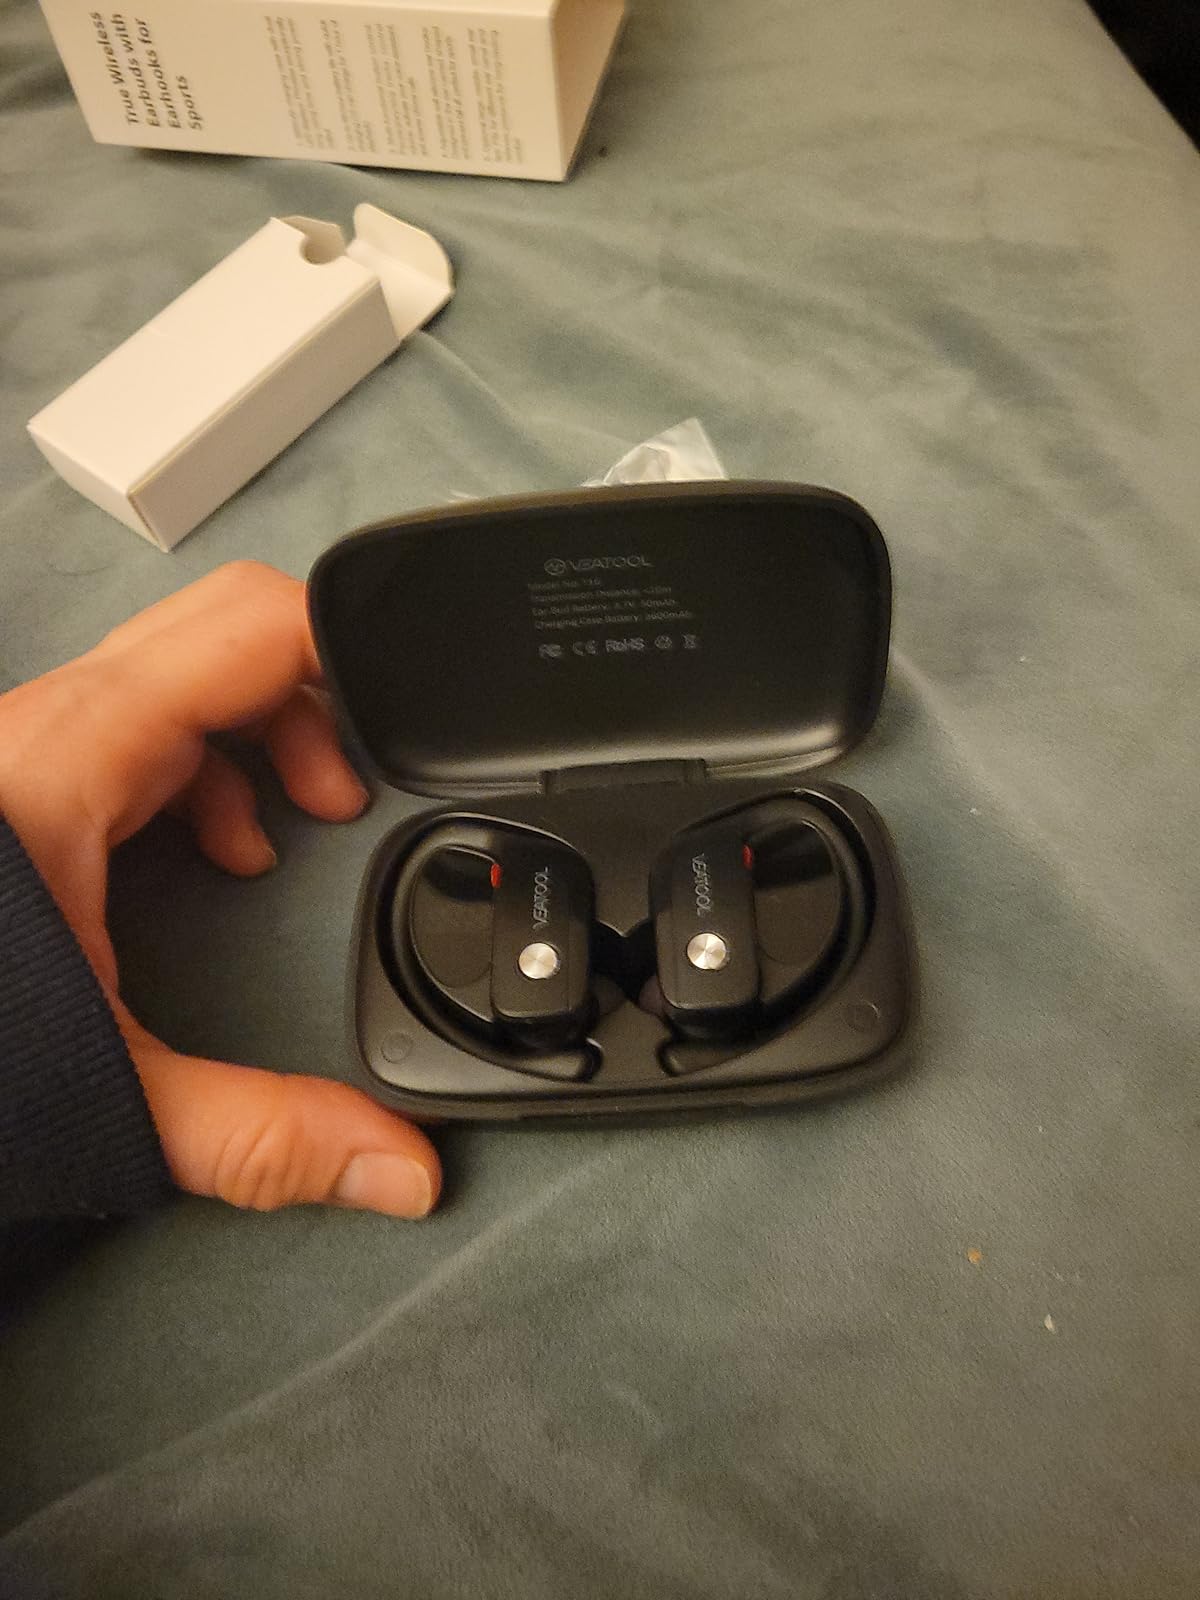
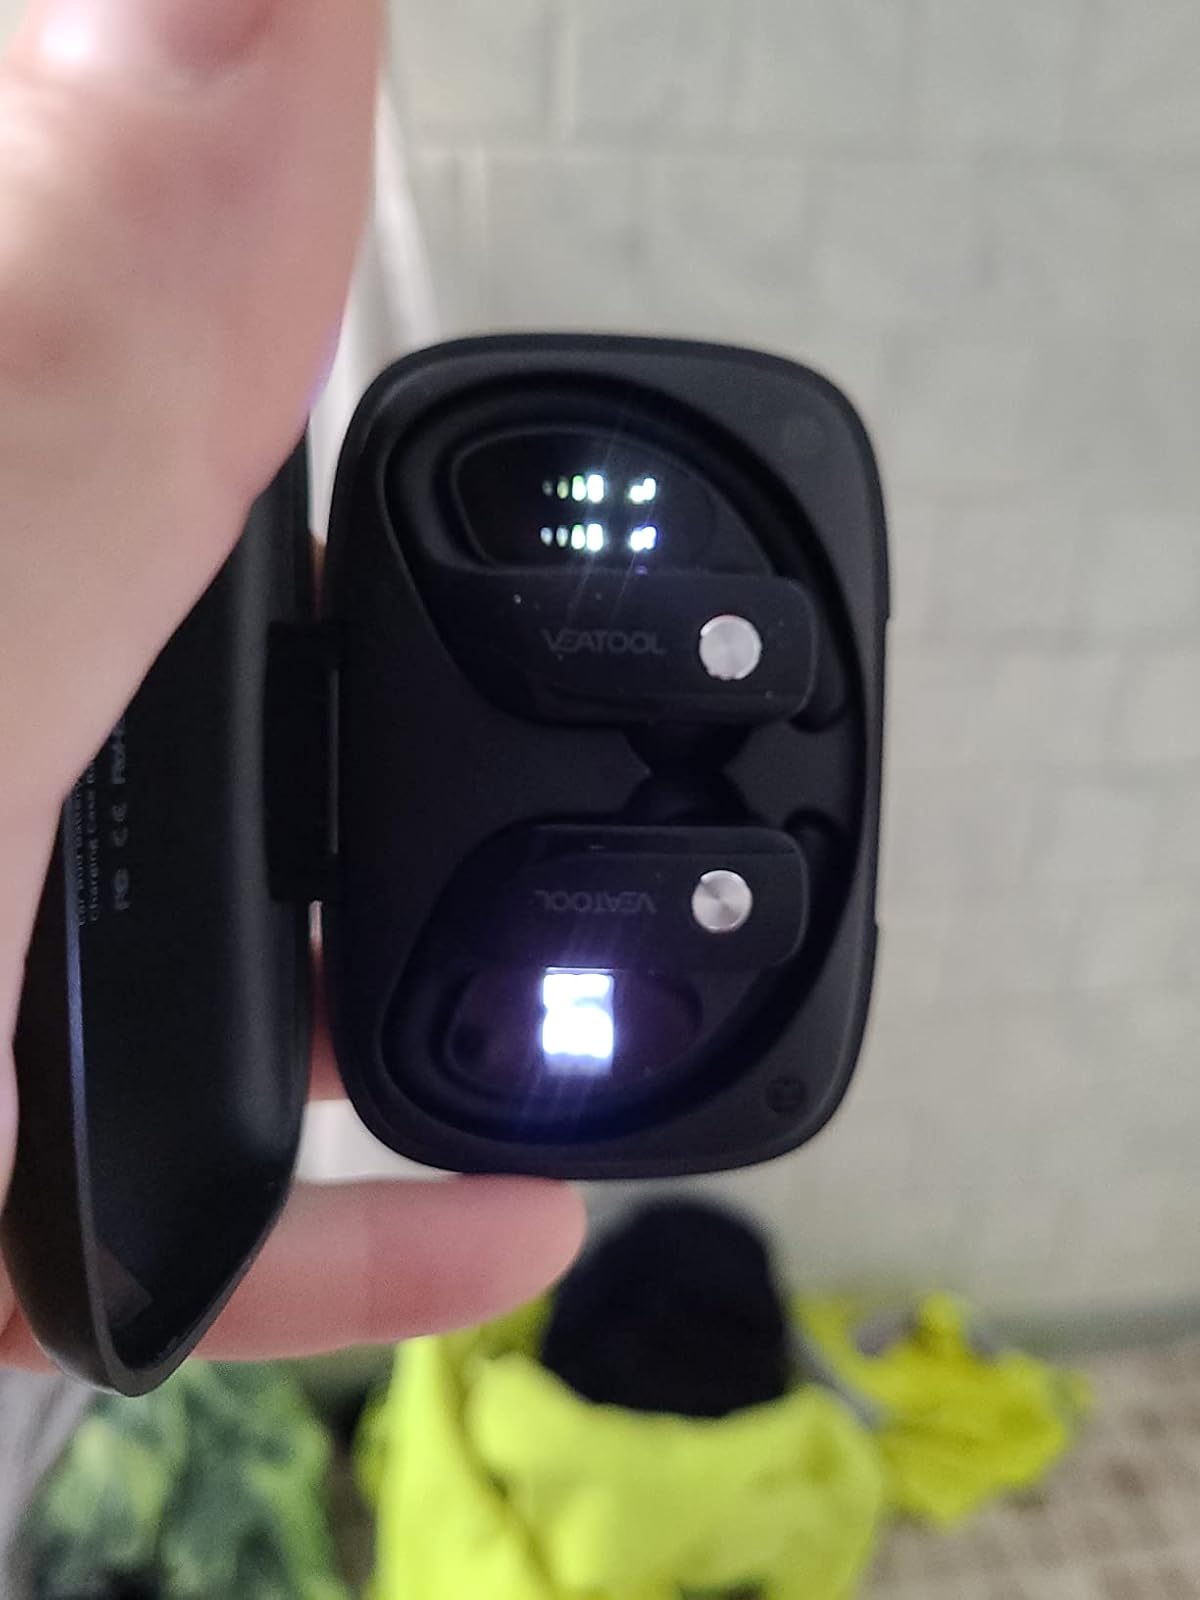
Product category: earbuds
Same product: yes